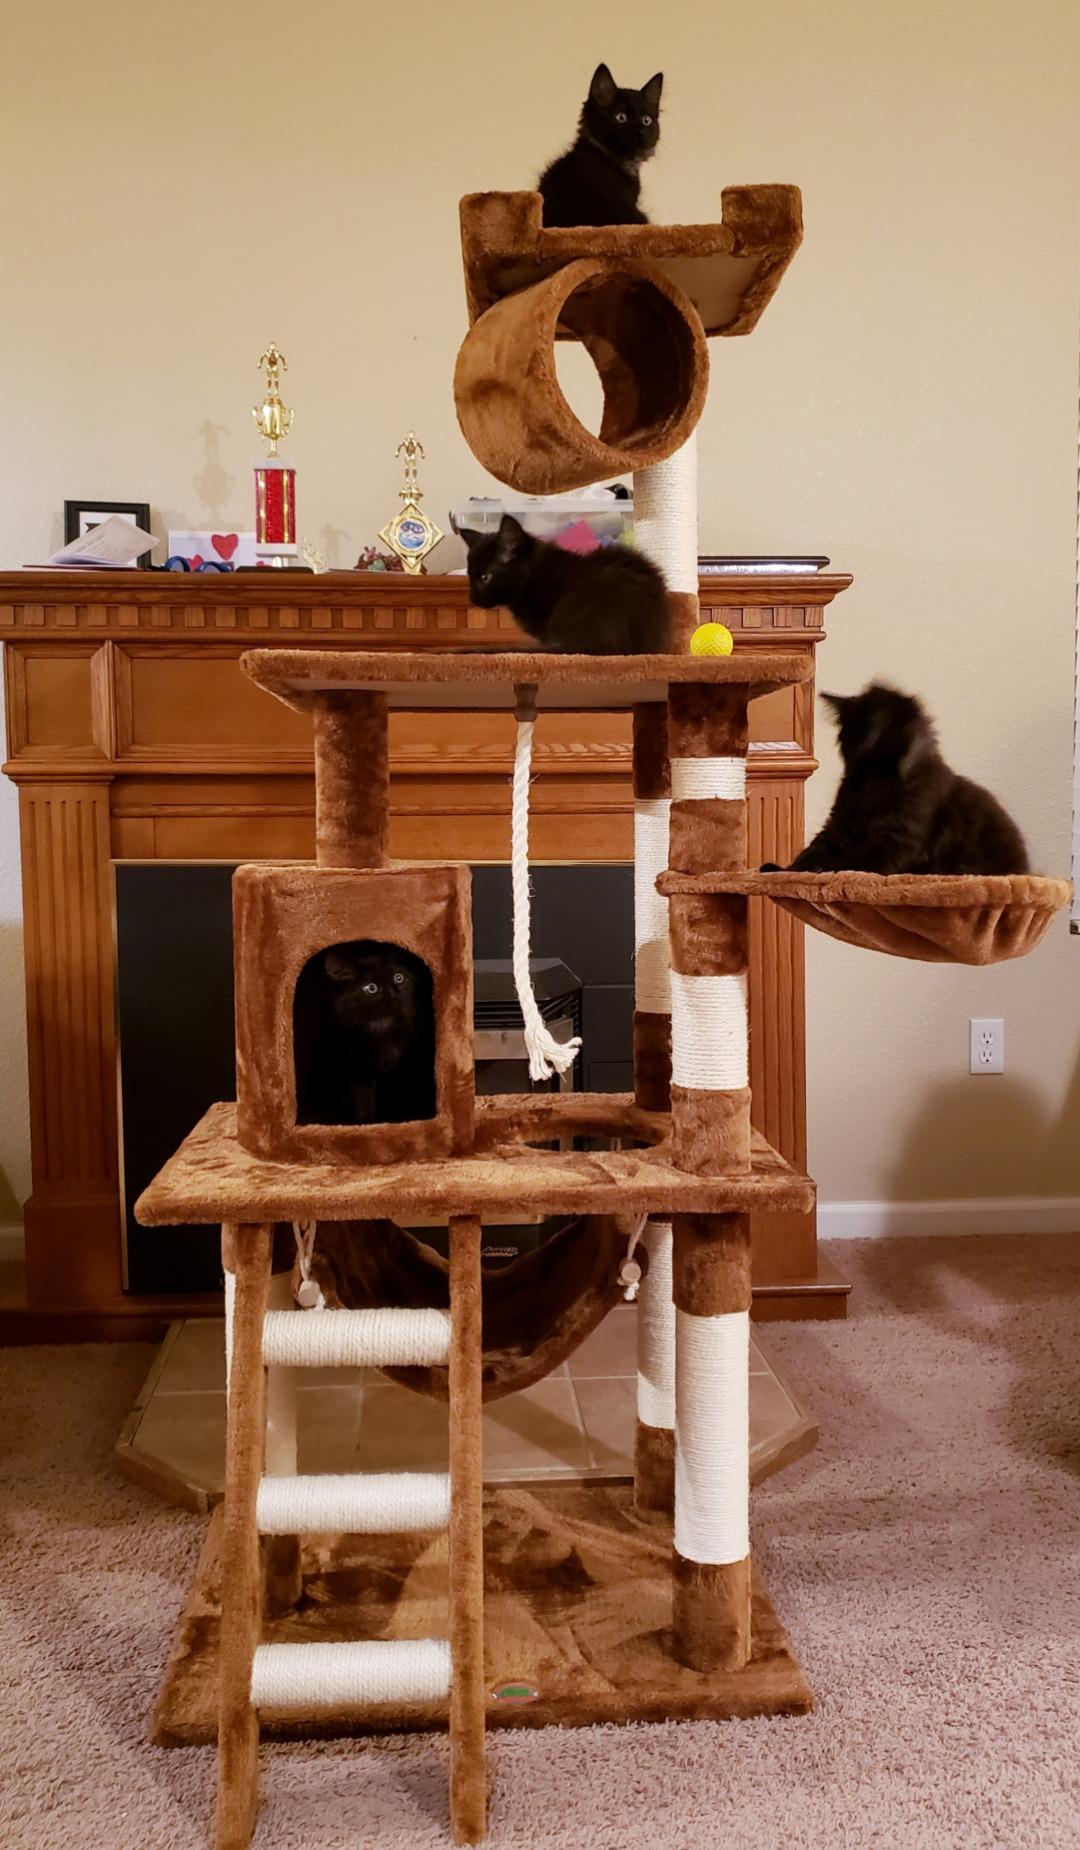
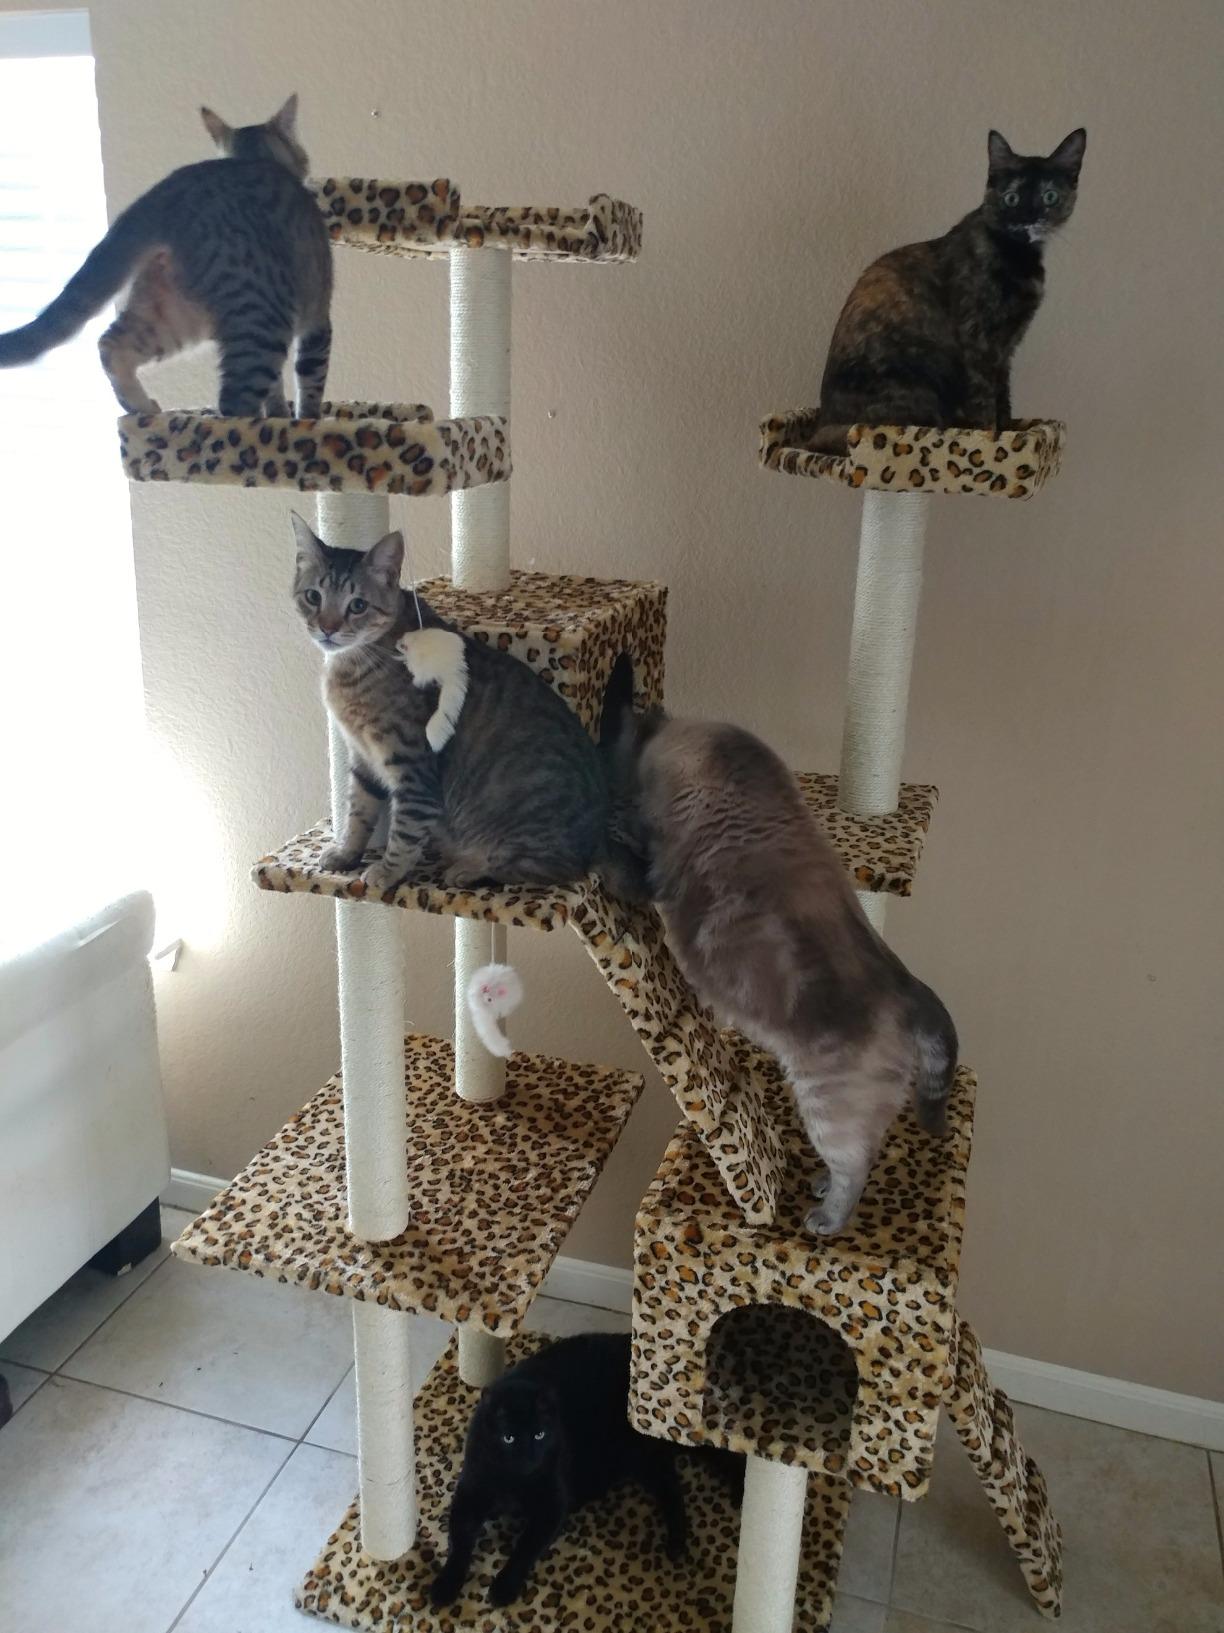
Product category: items_cat tree
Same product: no